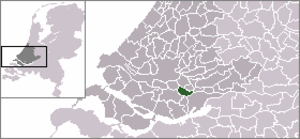
Zwijndrecht est un village et une commune néerlandaise en province de Hollande-Méridionale. Elle est représentée en handibasket par le BC Verkerk, club le plus titré de tous les temps en Europe.